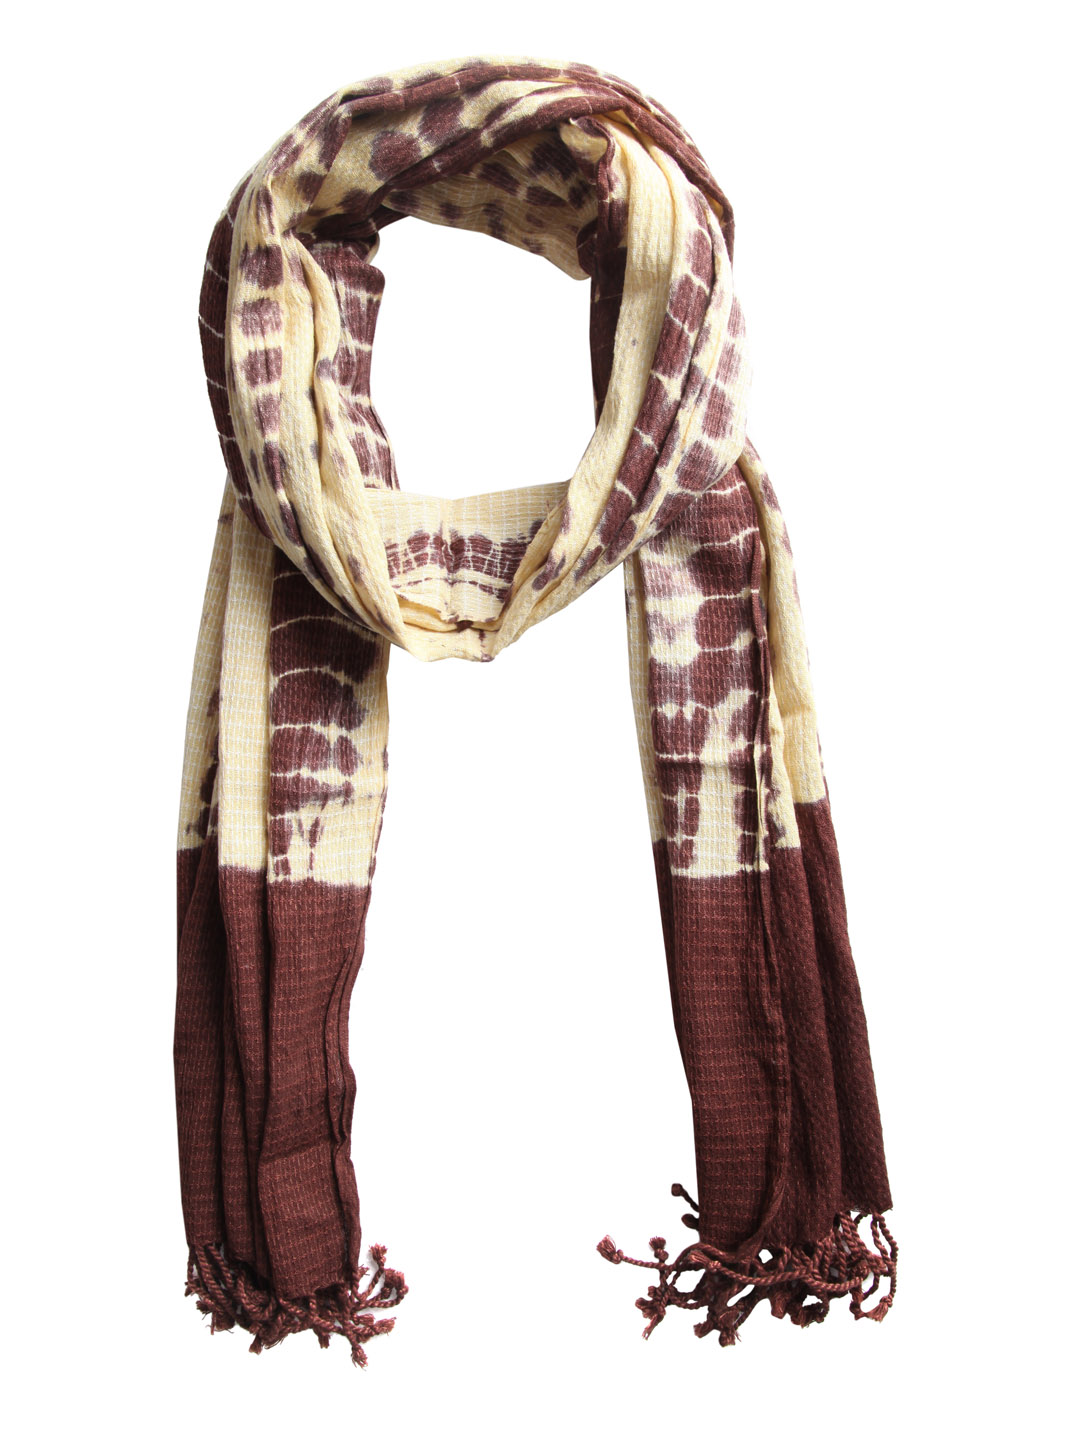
Femella Women Yellow & Brown Scarf
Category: Accessories / Scarves / Scarves
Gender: Women
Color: Yellow
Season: Summer 2012
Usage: Casual